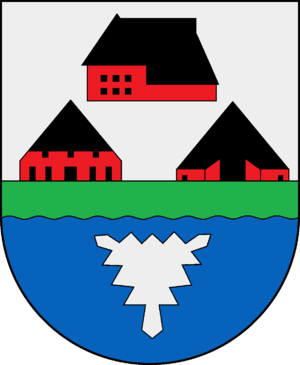
Bekdorf
Coat of arms of Bekdorf
Bekdorf er en by og kommune i det nordlige Tyskland, beliggende i Amt Itzehoe-Land under Kreis Steinburg. Kreis Steinburg ligger i den sydvestlige del af delstaten Slesvig-Holsten.